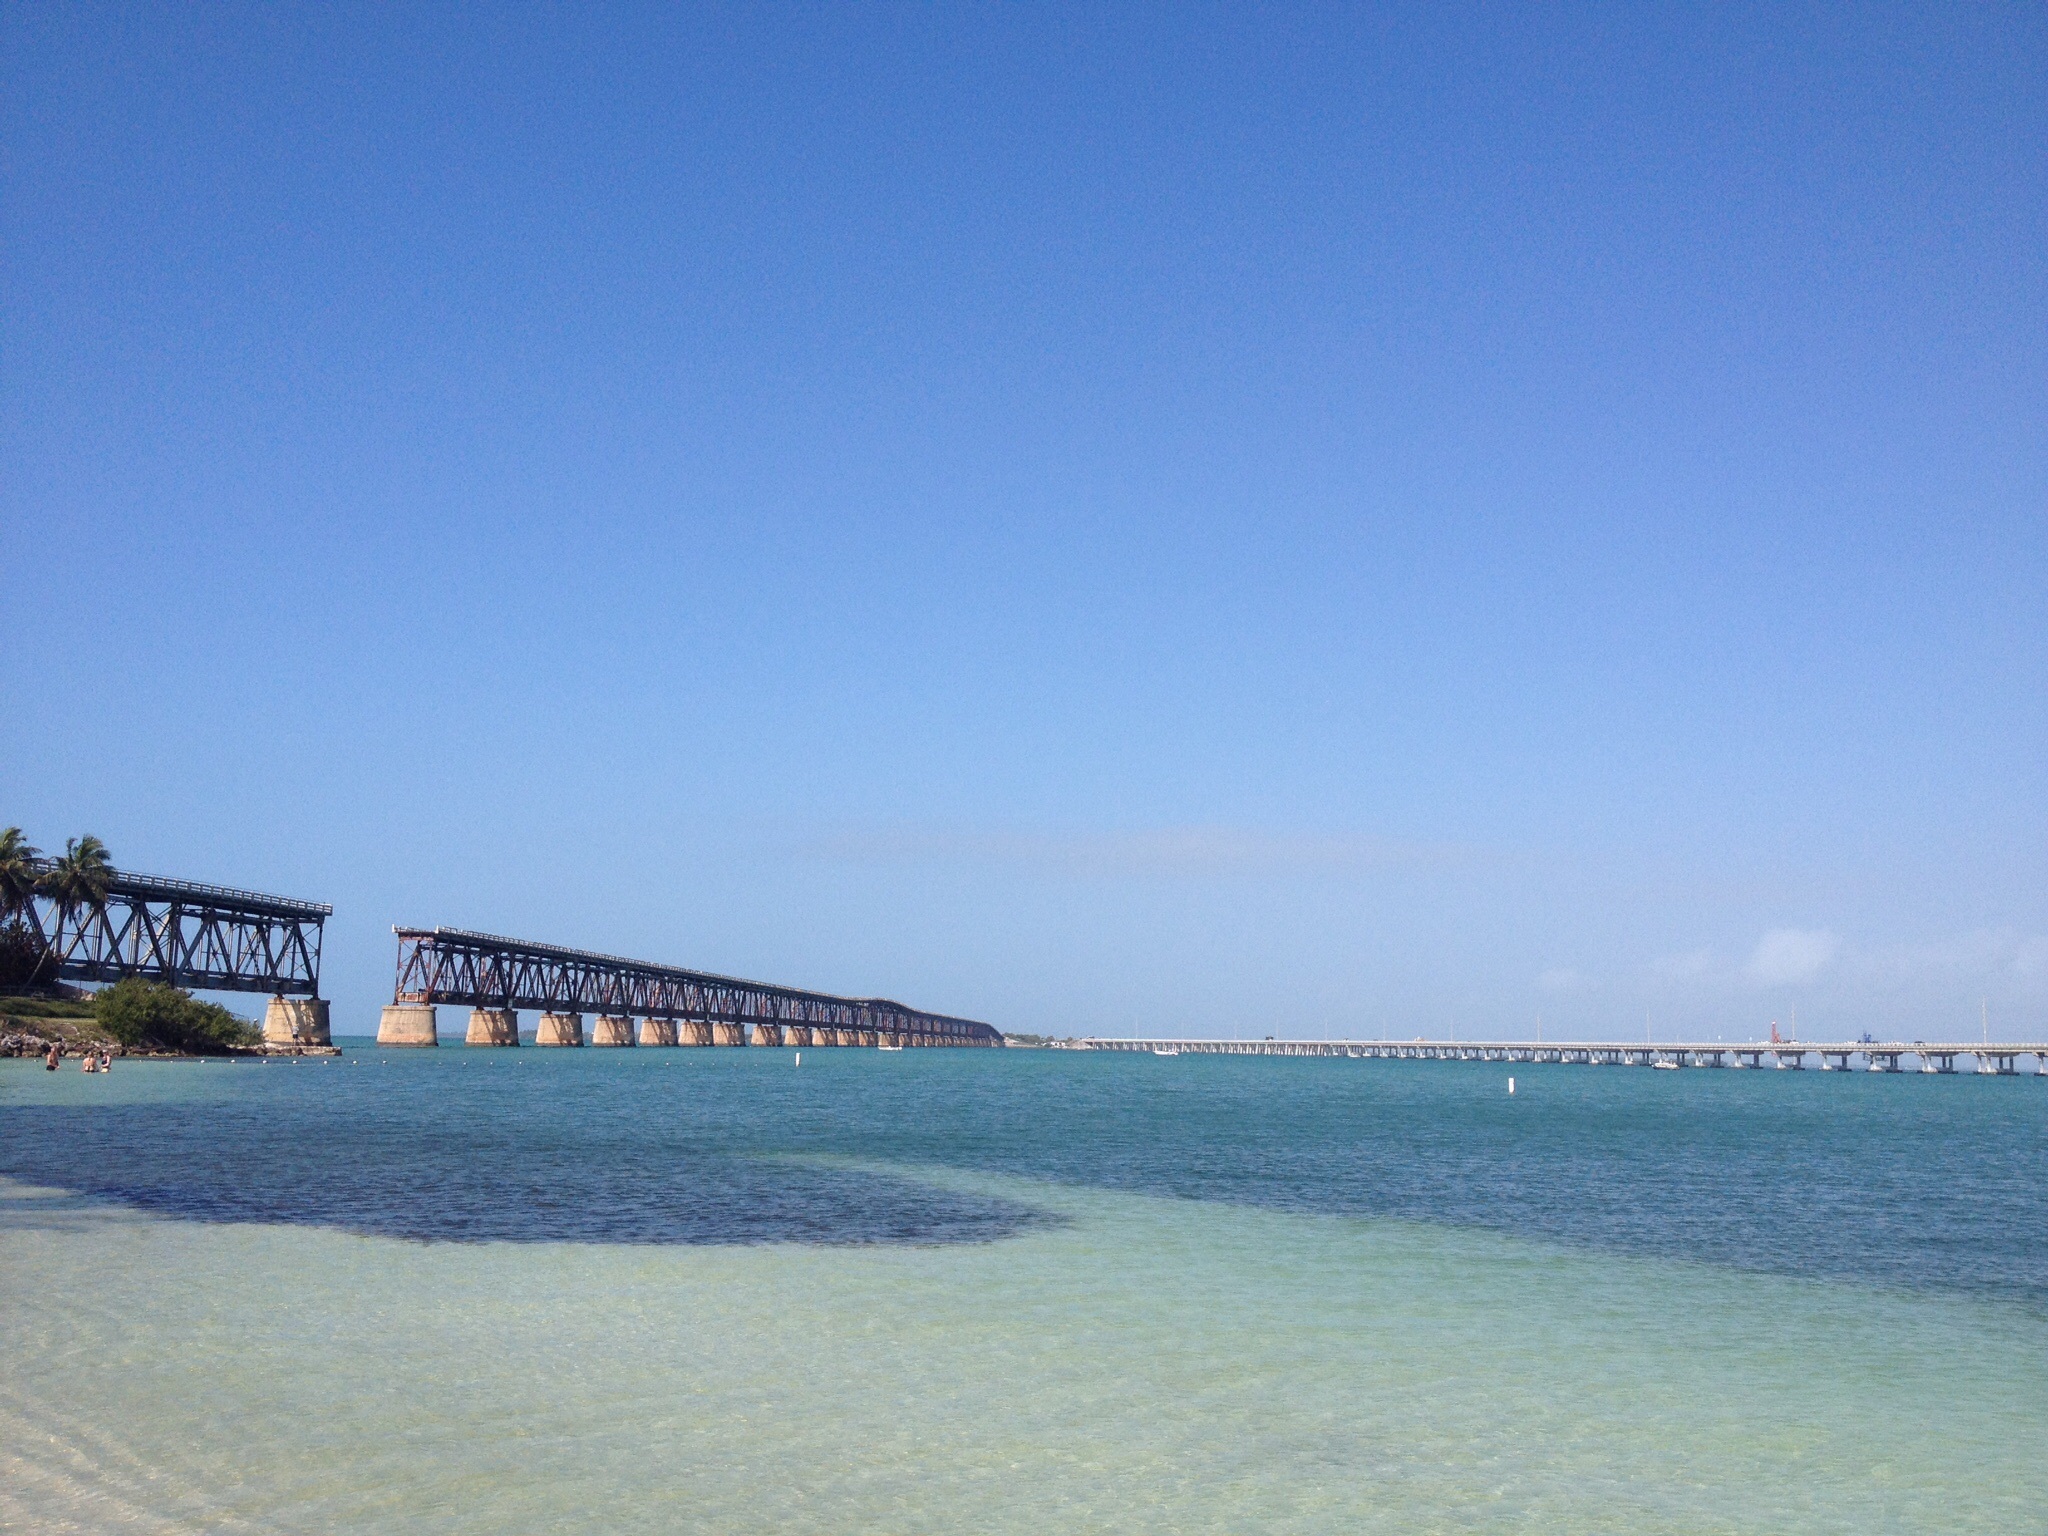
beach, sea, coast, nature, ocean, horizon, bridge, pier, vacation, key, america, bay, body of water, florida